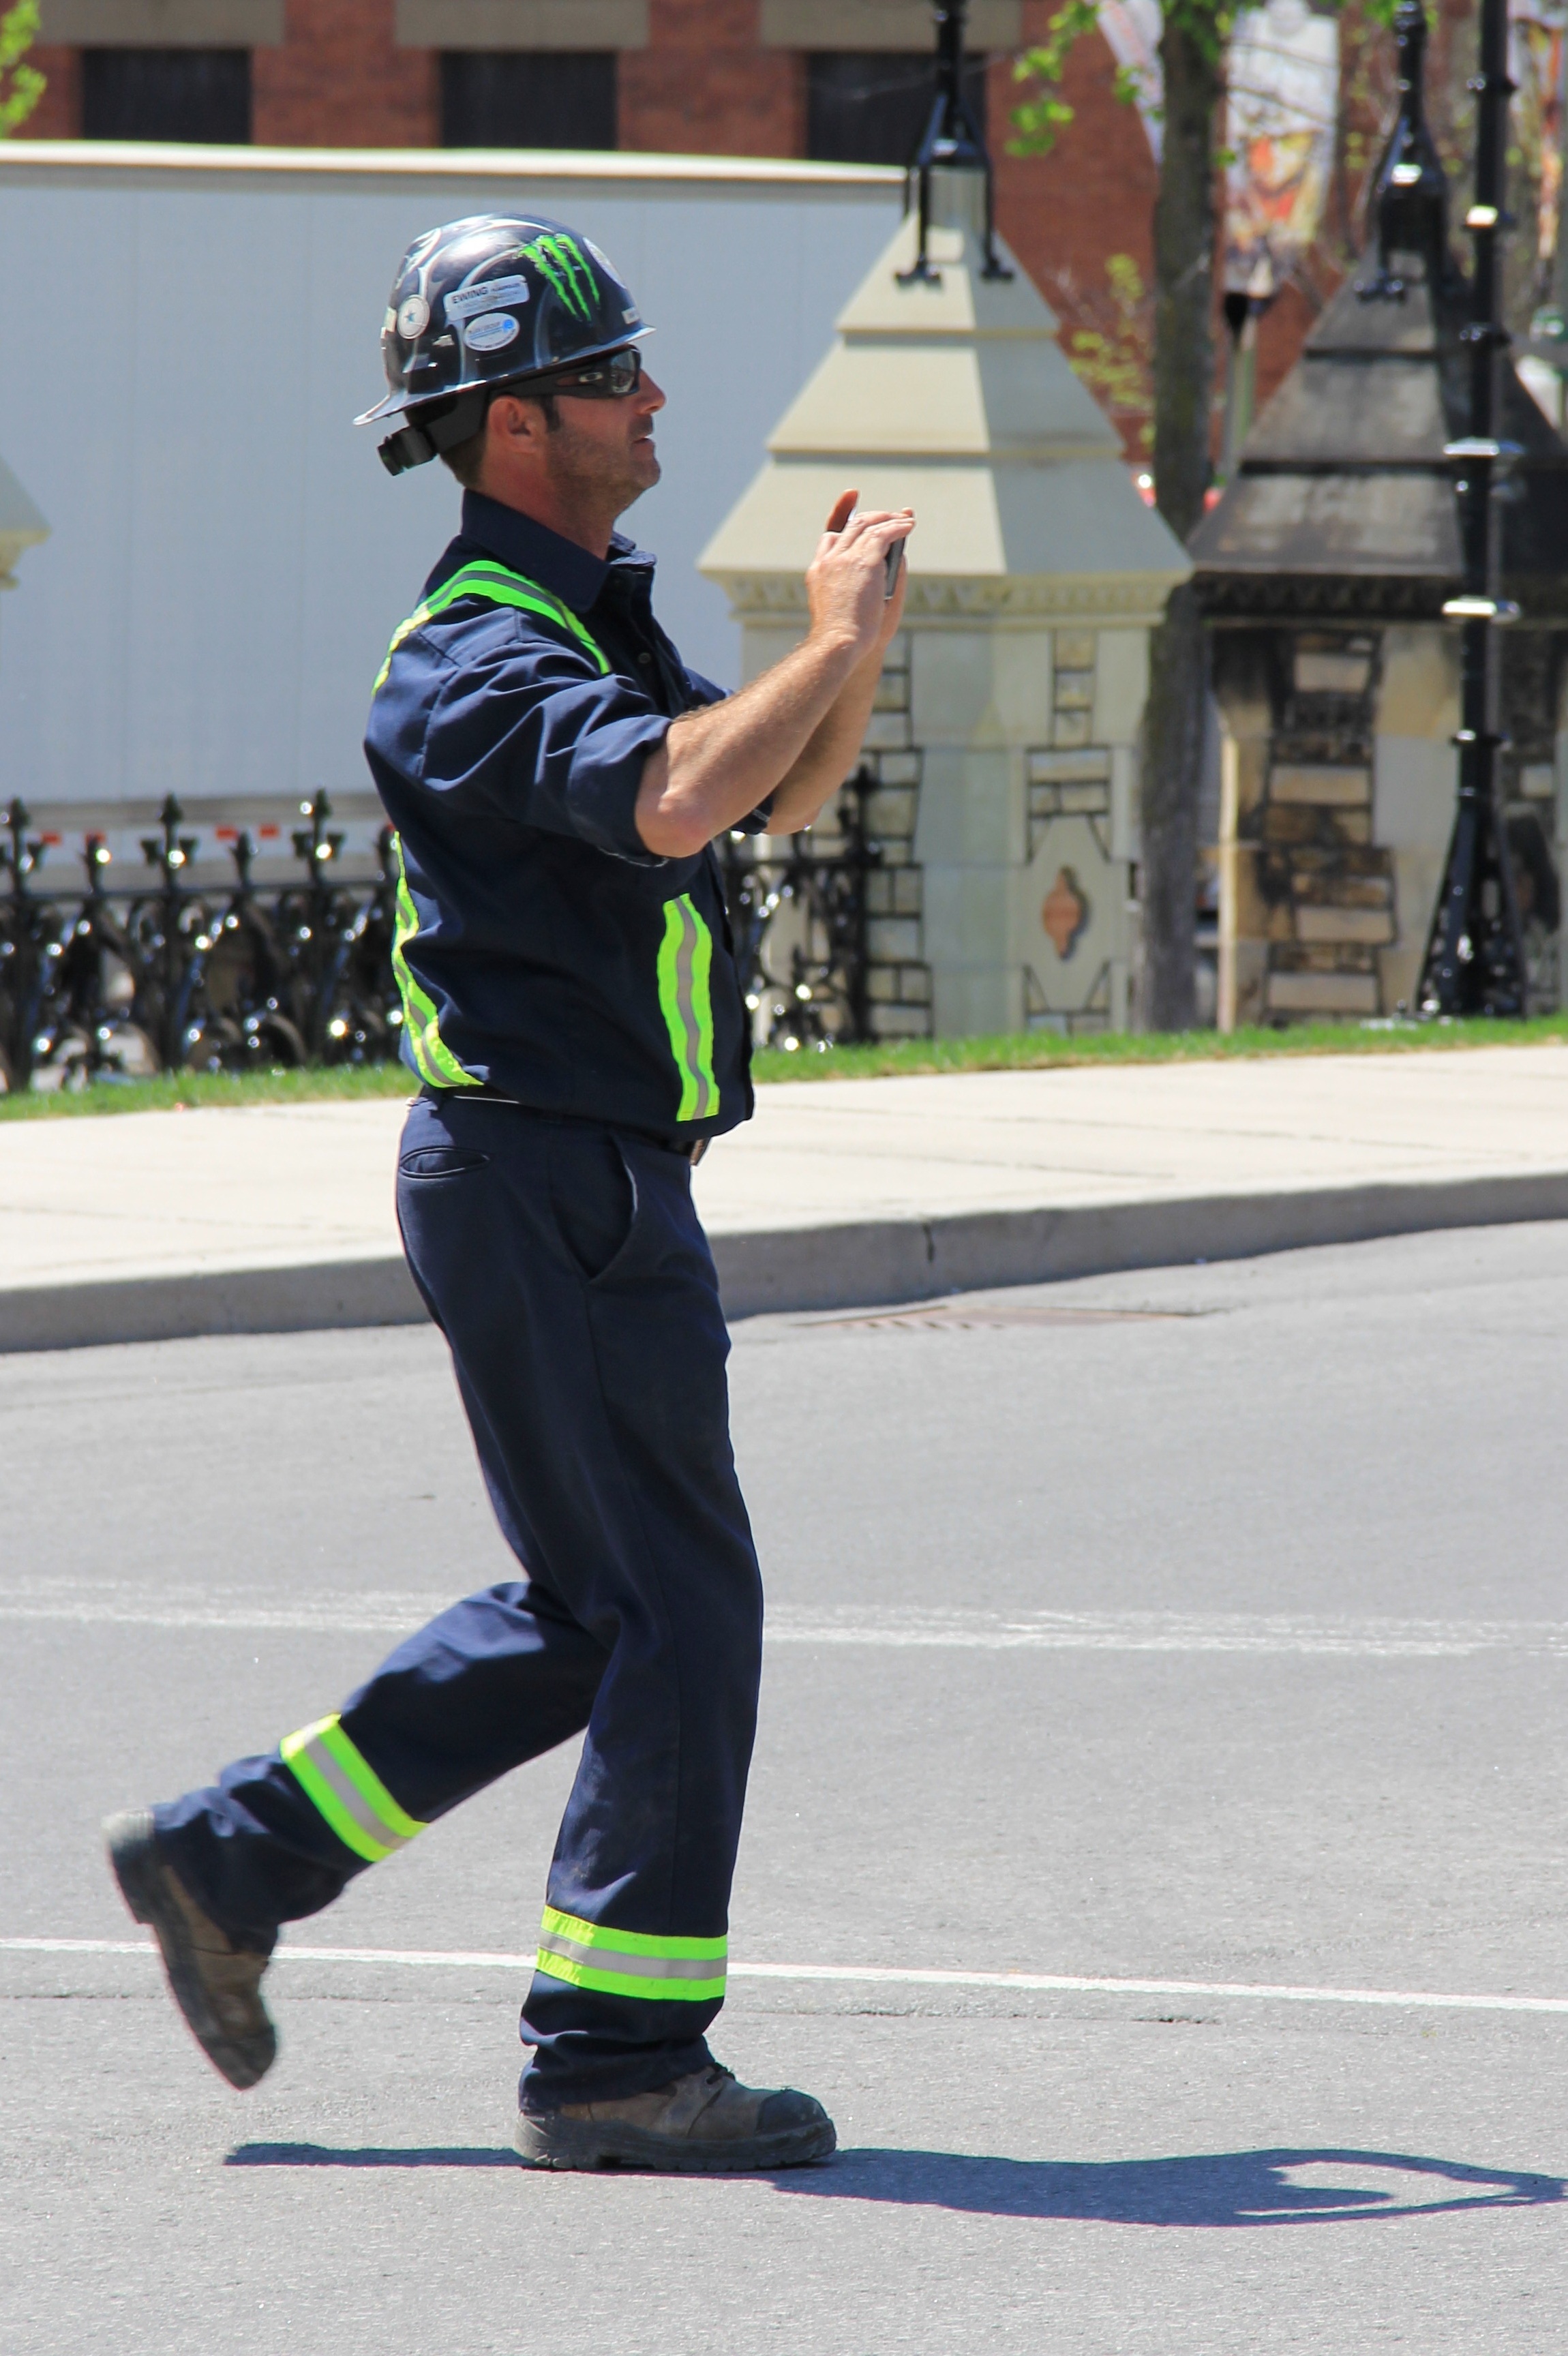
man, sports, helmet, footwear, workwear, worked, men's